Hurricane Bridget

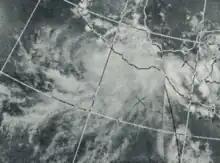
This NOAA 1 weather satellite picture of Hurricane Bridget was taken on June 16, 1971

Hurricane Bridget of June 1971 was one of the worst hurricanes to strike the Mexican city of Acapulco. It formed on June 14 as a tropical depression, which is a minimal tropical cyclone with winds less than gale force. However, it was soon upgraded to a tropical storm, and Bridget steadily intensified to become a hurricane on June 15. After peaking at Category 2 intensity, it weakened to a tropical storm on June 17, then made landfall in Mexico. Hours later, however, it turned offshore as a tropical depression. Bridget dissipated on June 20 after leaving heavy damage and 17 deaths in the Acapulco area.